Skyline (Honolulu)

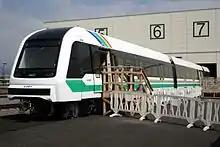
First trainset for the rail project on public display in February 2017

When fully complete, Skyline trains are expected to carry more than 6,000 people per hour and operate between 4 a.m. and midnight. Segment 1 is estimated to see 8,000 to 10,000 daily riders after one year of opening. The opening of Segment 2 (in 2025) will see this number grow to 25,000, and with Segment 3 (in 2031), Skyline is projected to have a daily ridership of 85,000. Upon opening a future extension to Ala Moana, Skyline is projected to serve an estimated 119,600 daily riders.